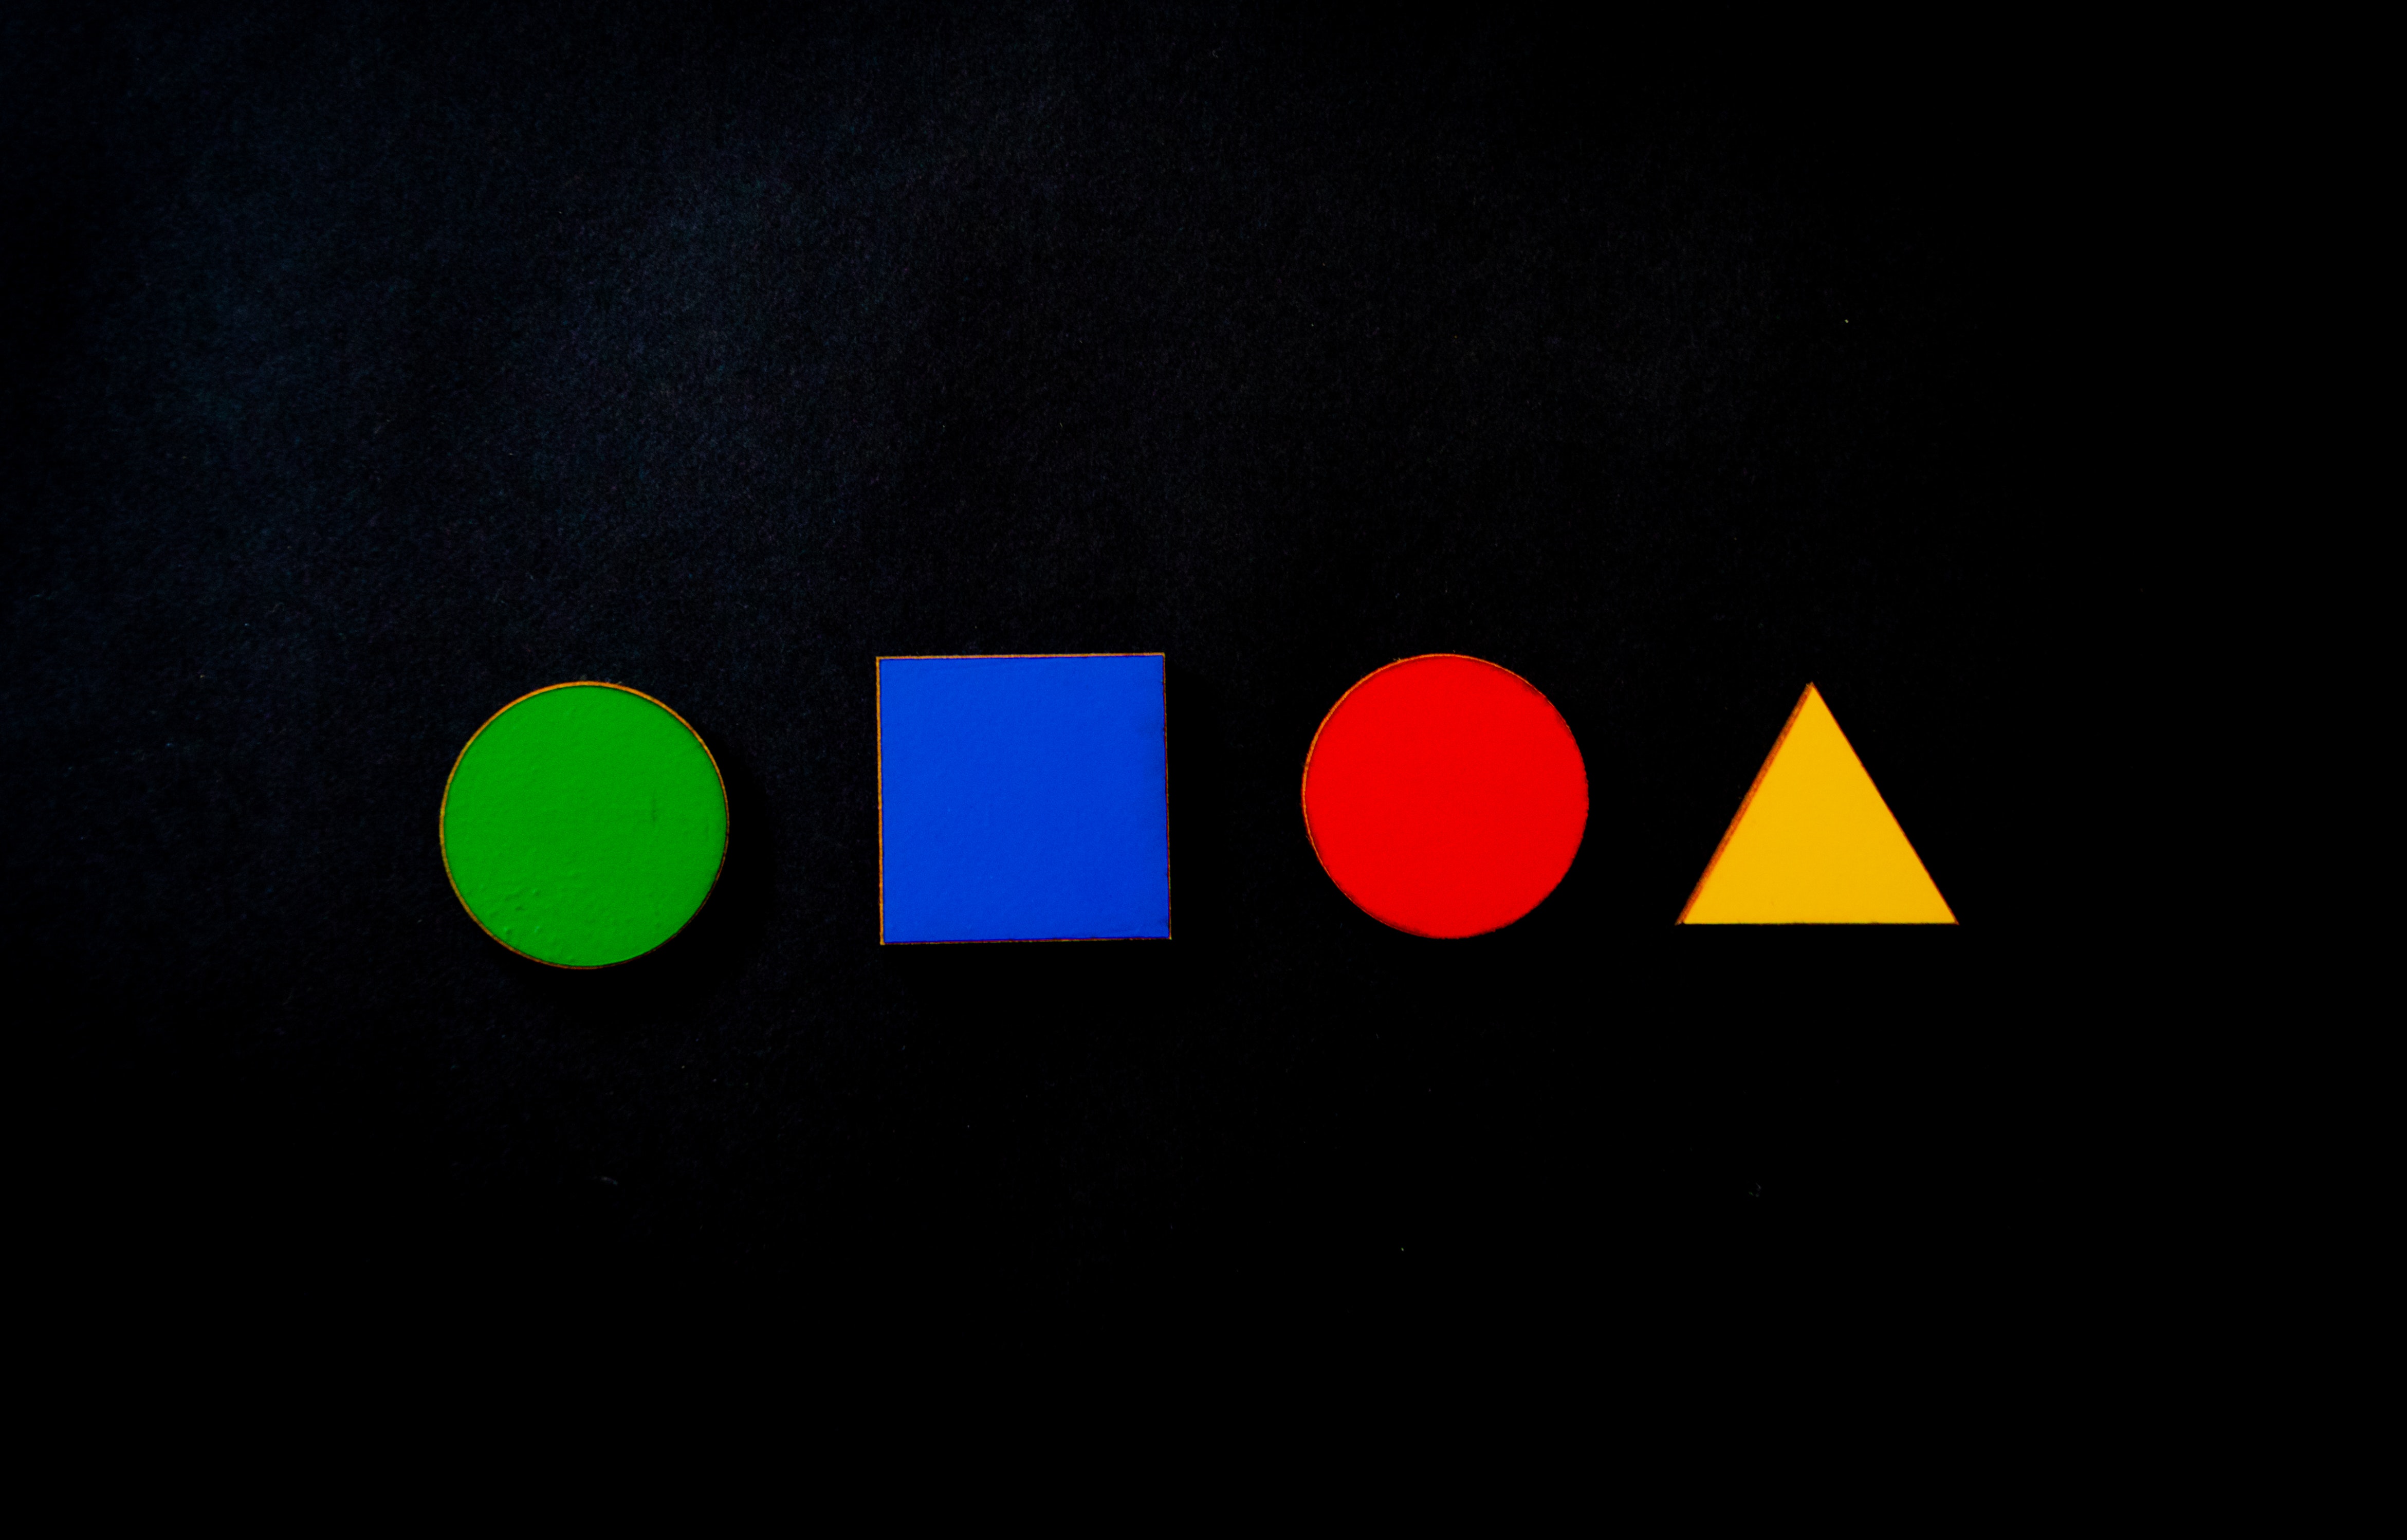
text, logo, font, circle, graphic design, graphics, brand, Colorfulness, space, icon